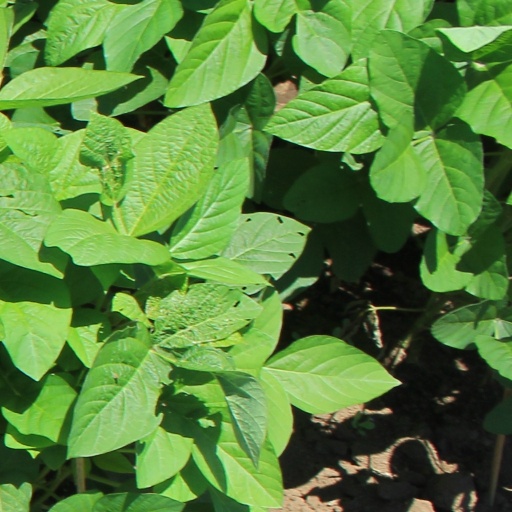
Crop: soybean